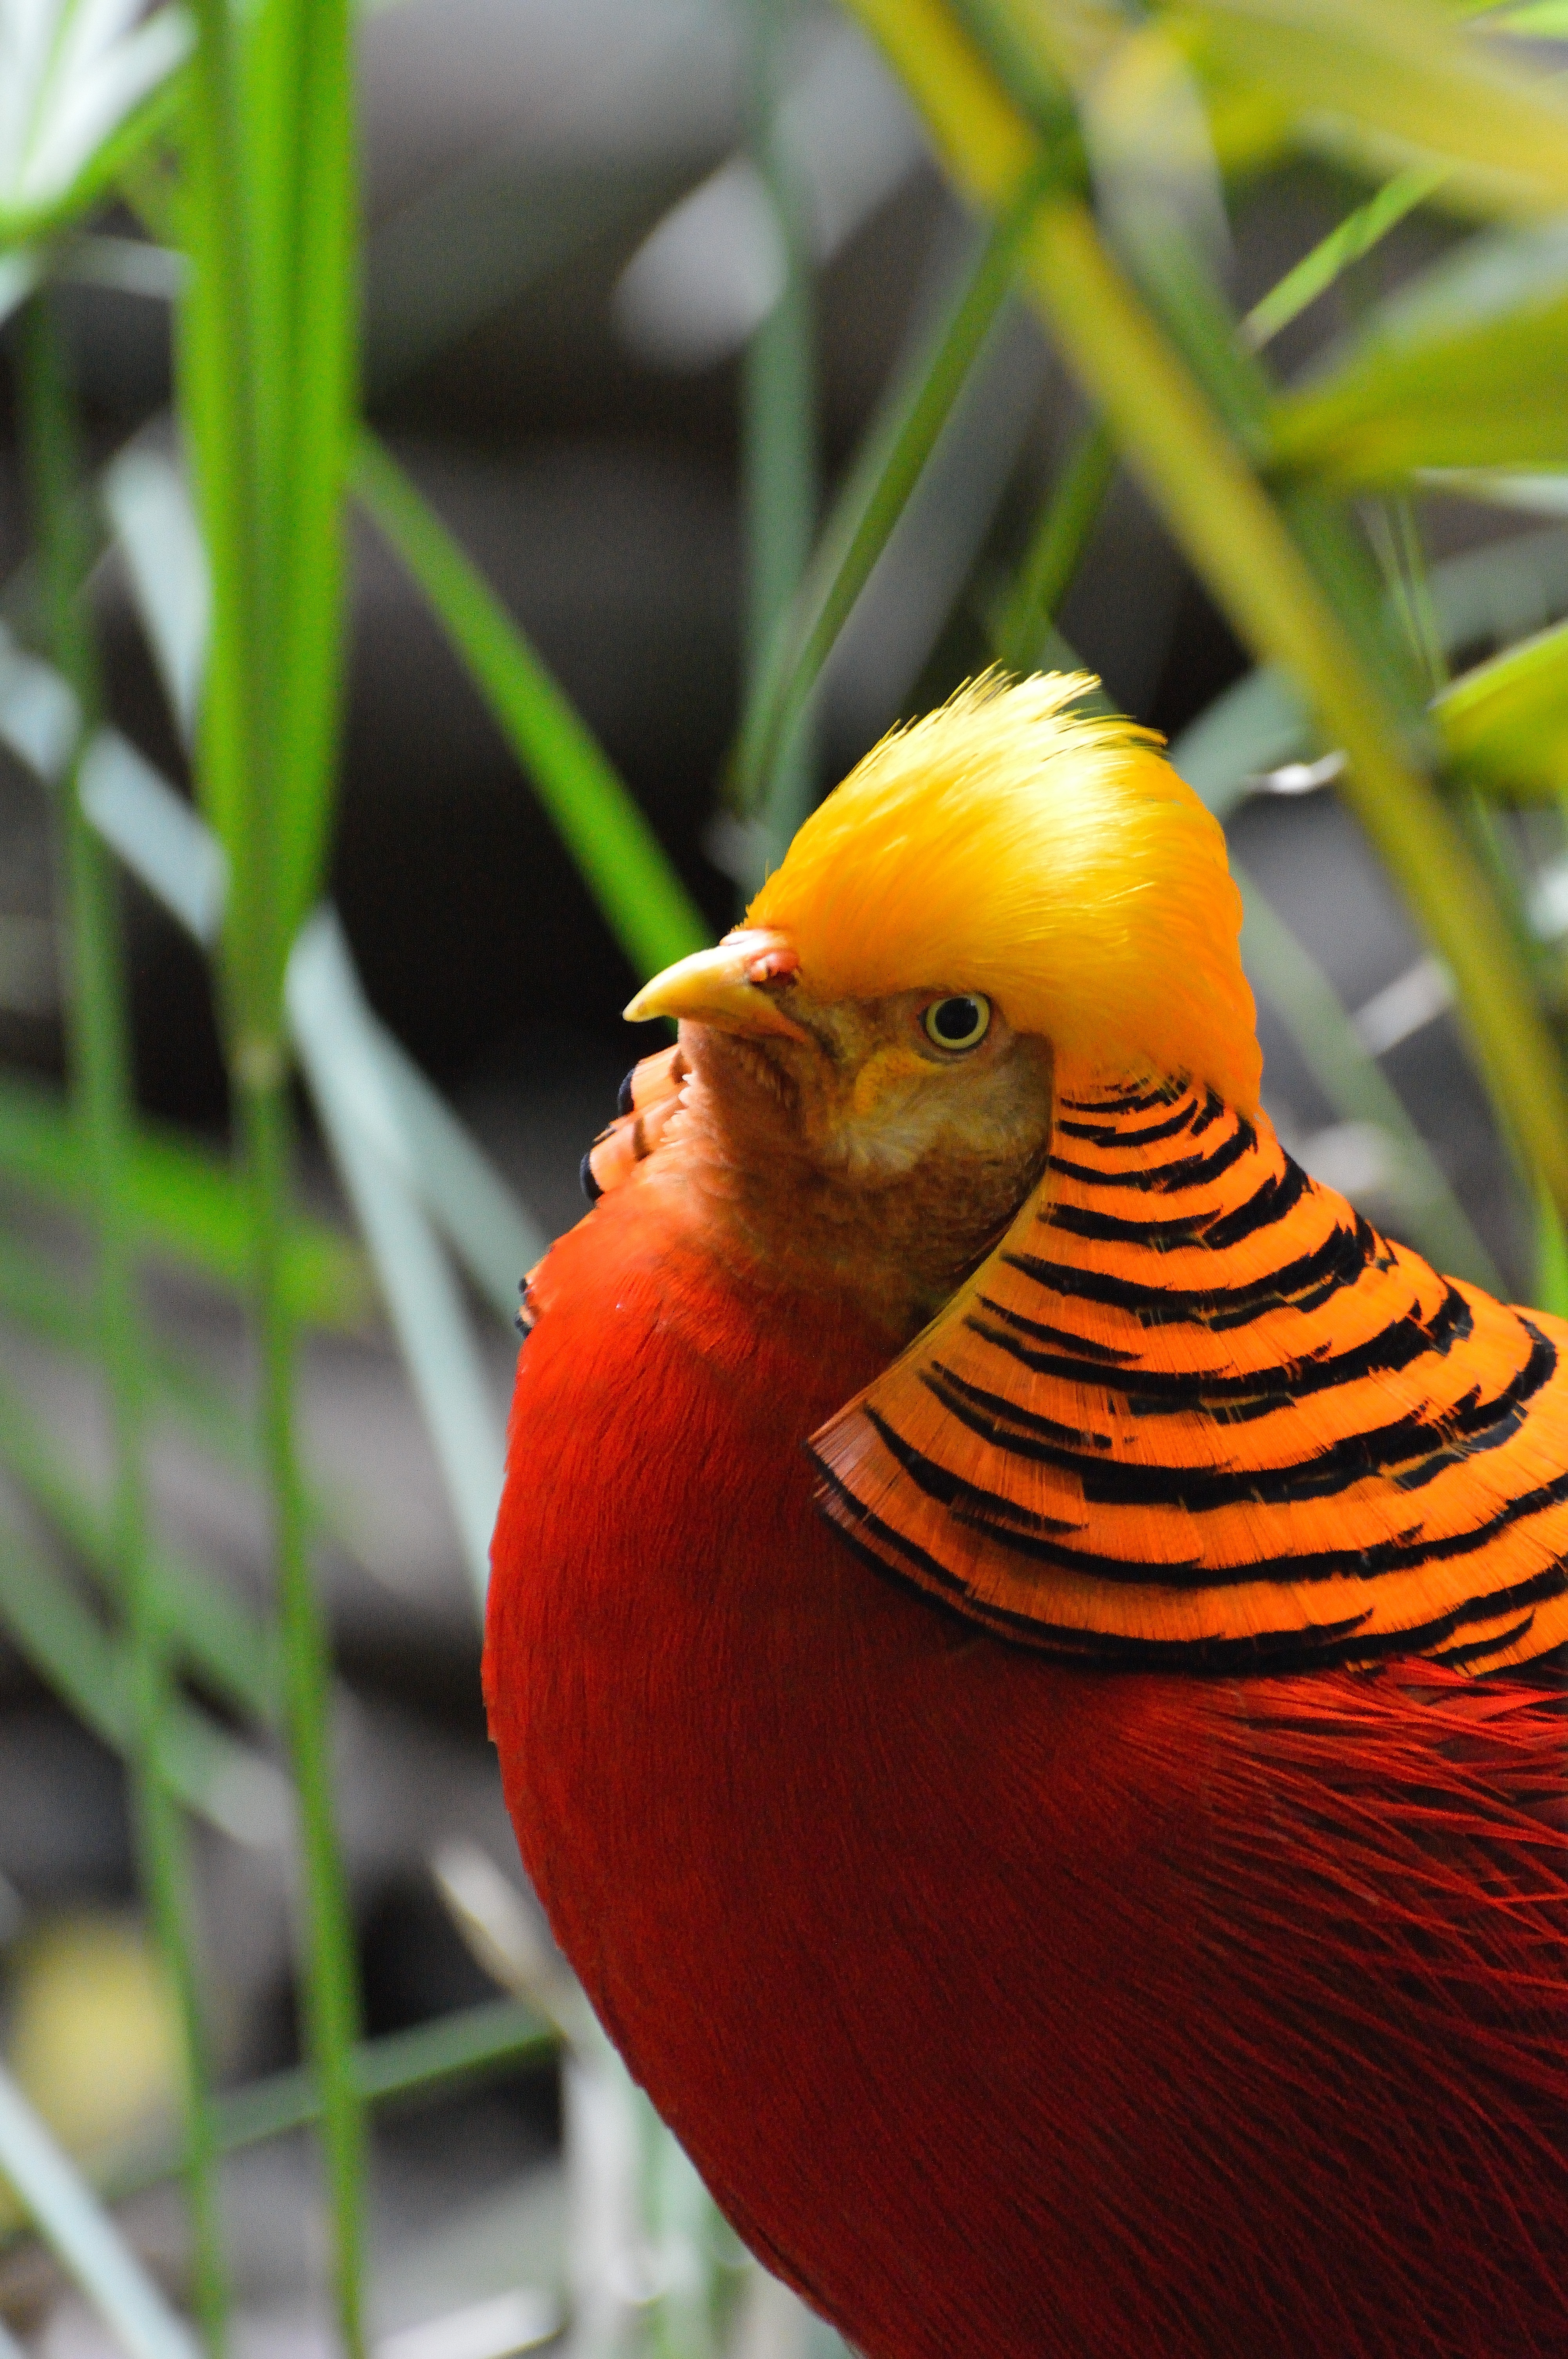
nature, outdoor, wilderness, bird, flower, animal, fly, wildlife, wild, red, beak, mammal, freedom, yellow, feather, avian, fauna, majestic, lorikeet, close up, wings, vertebrate, creature, exotic, finch, perching bird, golden pheasant